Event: Nepal Earthquake
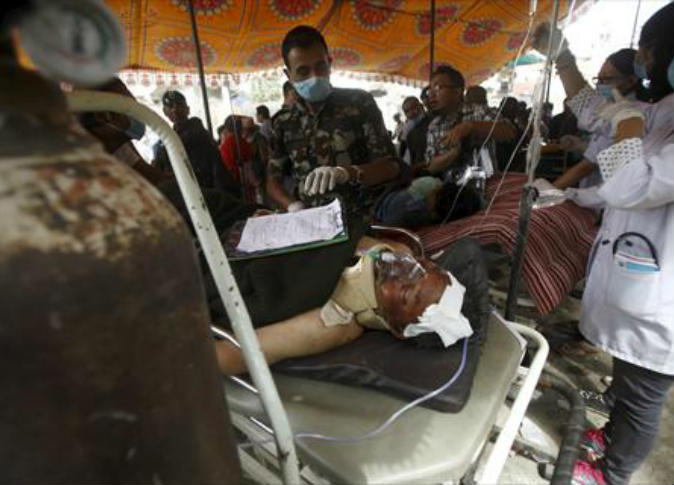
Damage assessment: no_damage